List of streets in Cologne

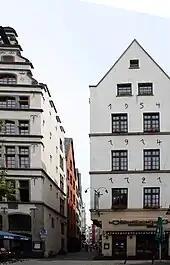
Entrance of Lintgasse, as seen from "Alter Markt"

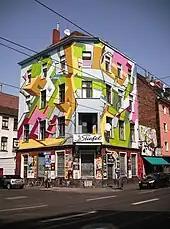
House at corner of Zülpicher Straße and Heinsbergstraße

The city of Cologne possesses one of the most comprehensive urban ring road systems. The beltways were laid out during the end of the 19th and the early 20th century and today are still being complemented and extended. Their development originated in the work of architects and urban designers such as Karl Henrici, Josef Stübben and Fritz Schumacher as well as former Cologne mayors Hermann Heinrich Becker and Konrad Adenauer.